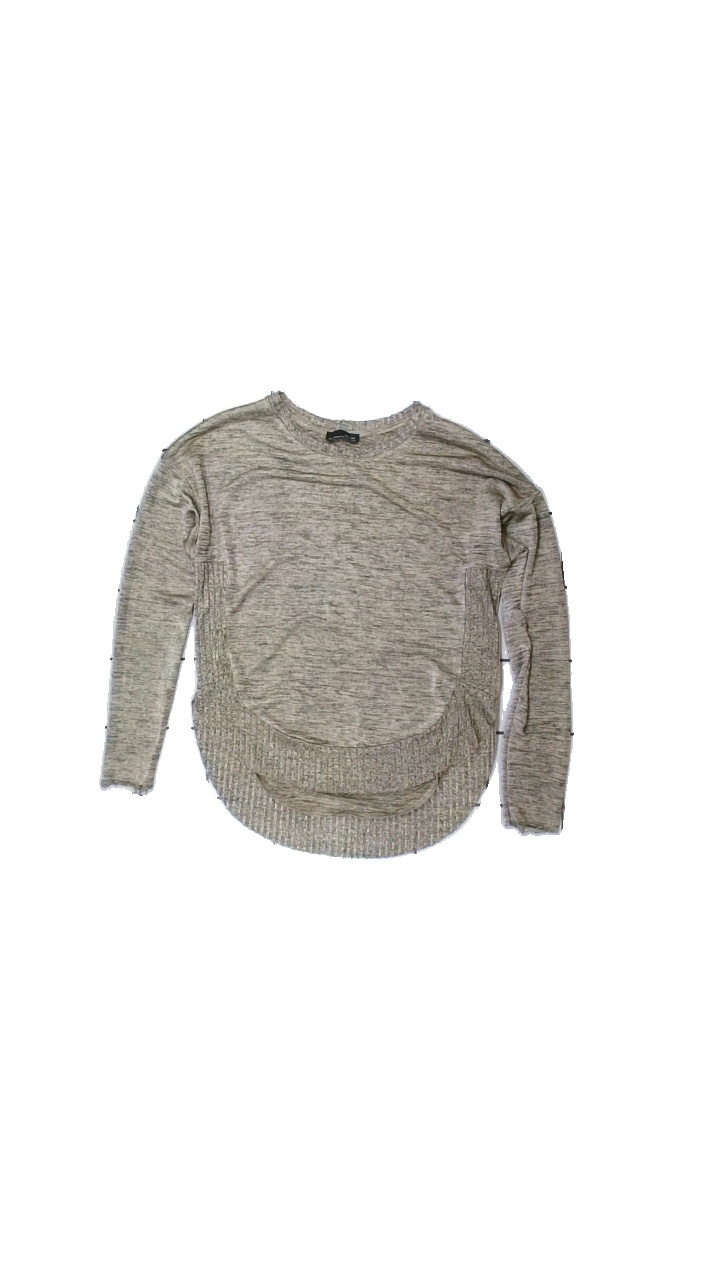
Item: Top (Ladies)
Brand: Zara
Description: beige and black top
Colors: Beige, Black
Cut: Regular
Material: Unknown
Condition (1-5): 3
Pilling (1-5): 5
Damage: holes
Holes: Major
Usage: Export
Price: <50